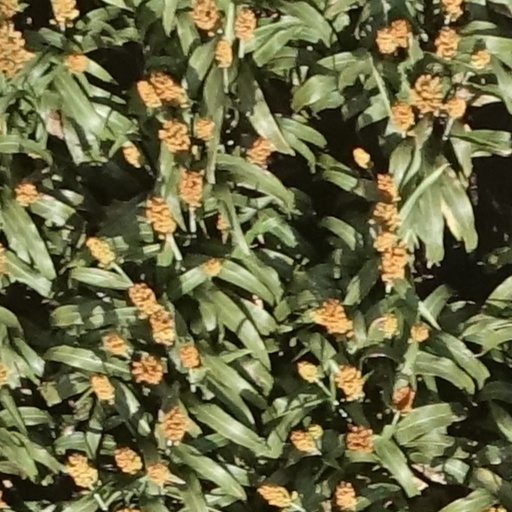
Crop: sorghum